Anarchism in Ireland

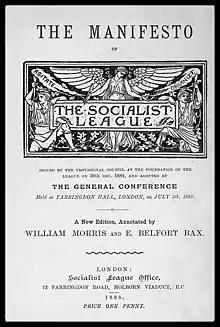
The manifesto of the Socialist League, a libertarian socialist organisation that had a branch in Dublin from 1885 to 1887.

By this time there had been a split within the SDF, in which libertarian socialists led by William Morris and Andreas Scheu broke from Henry Hyndman's parliamentarian faction, establishing the Socialist League with the intention of fomenting a social revolution. From its outset the League lent its support to the Home Rule movement, with its secretary John Lincoln Mahon setting into motion efforts to recruit Irish members to the League. By June 1885, the League's Michael Gabriel, an English anarchist, had moved to the North Strand in Dublin, where he distributed the League's newspaper "Commonweal". Despite a sense of pessimism regarding the prospects of propagating socialism in Ireland, in December 1885, Gabriel was able to establish a branch of the Socialist League in Dublin, drawing its membership from a number of former members of the DDA and even a couple former members of the IWA. The anti-parliamentarism and atheism proclaimed by the League quickly made the rounds at the local socialist club, in spite of the impediment provided by the prevailing religious orthodoxy in Ireland. The Dublin League remained a small organisation throughout its existence, with few more than 20 members, but still managed to successfully propagate socialism for the first time in Ireland. At the first meeting of the Dublin branch, which attracted 60 people, the young Irish anarchist Thomas Fitzpatrick railed against Irish nationalism in favour of internationalism, arguing against Home Rule but without providing a socialist alternative (one which would only later be provided by James Connolly). The Irish Socialist League's opposition to Home Rule came largely from its anarchist rejection of parliamentarism, with Gabriel arguing that "the power of one man to govern another should be swept away under the socialist system."